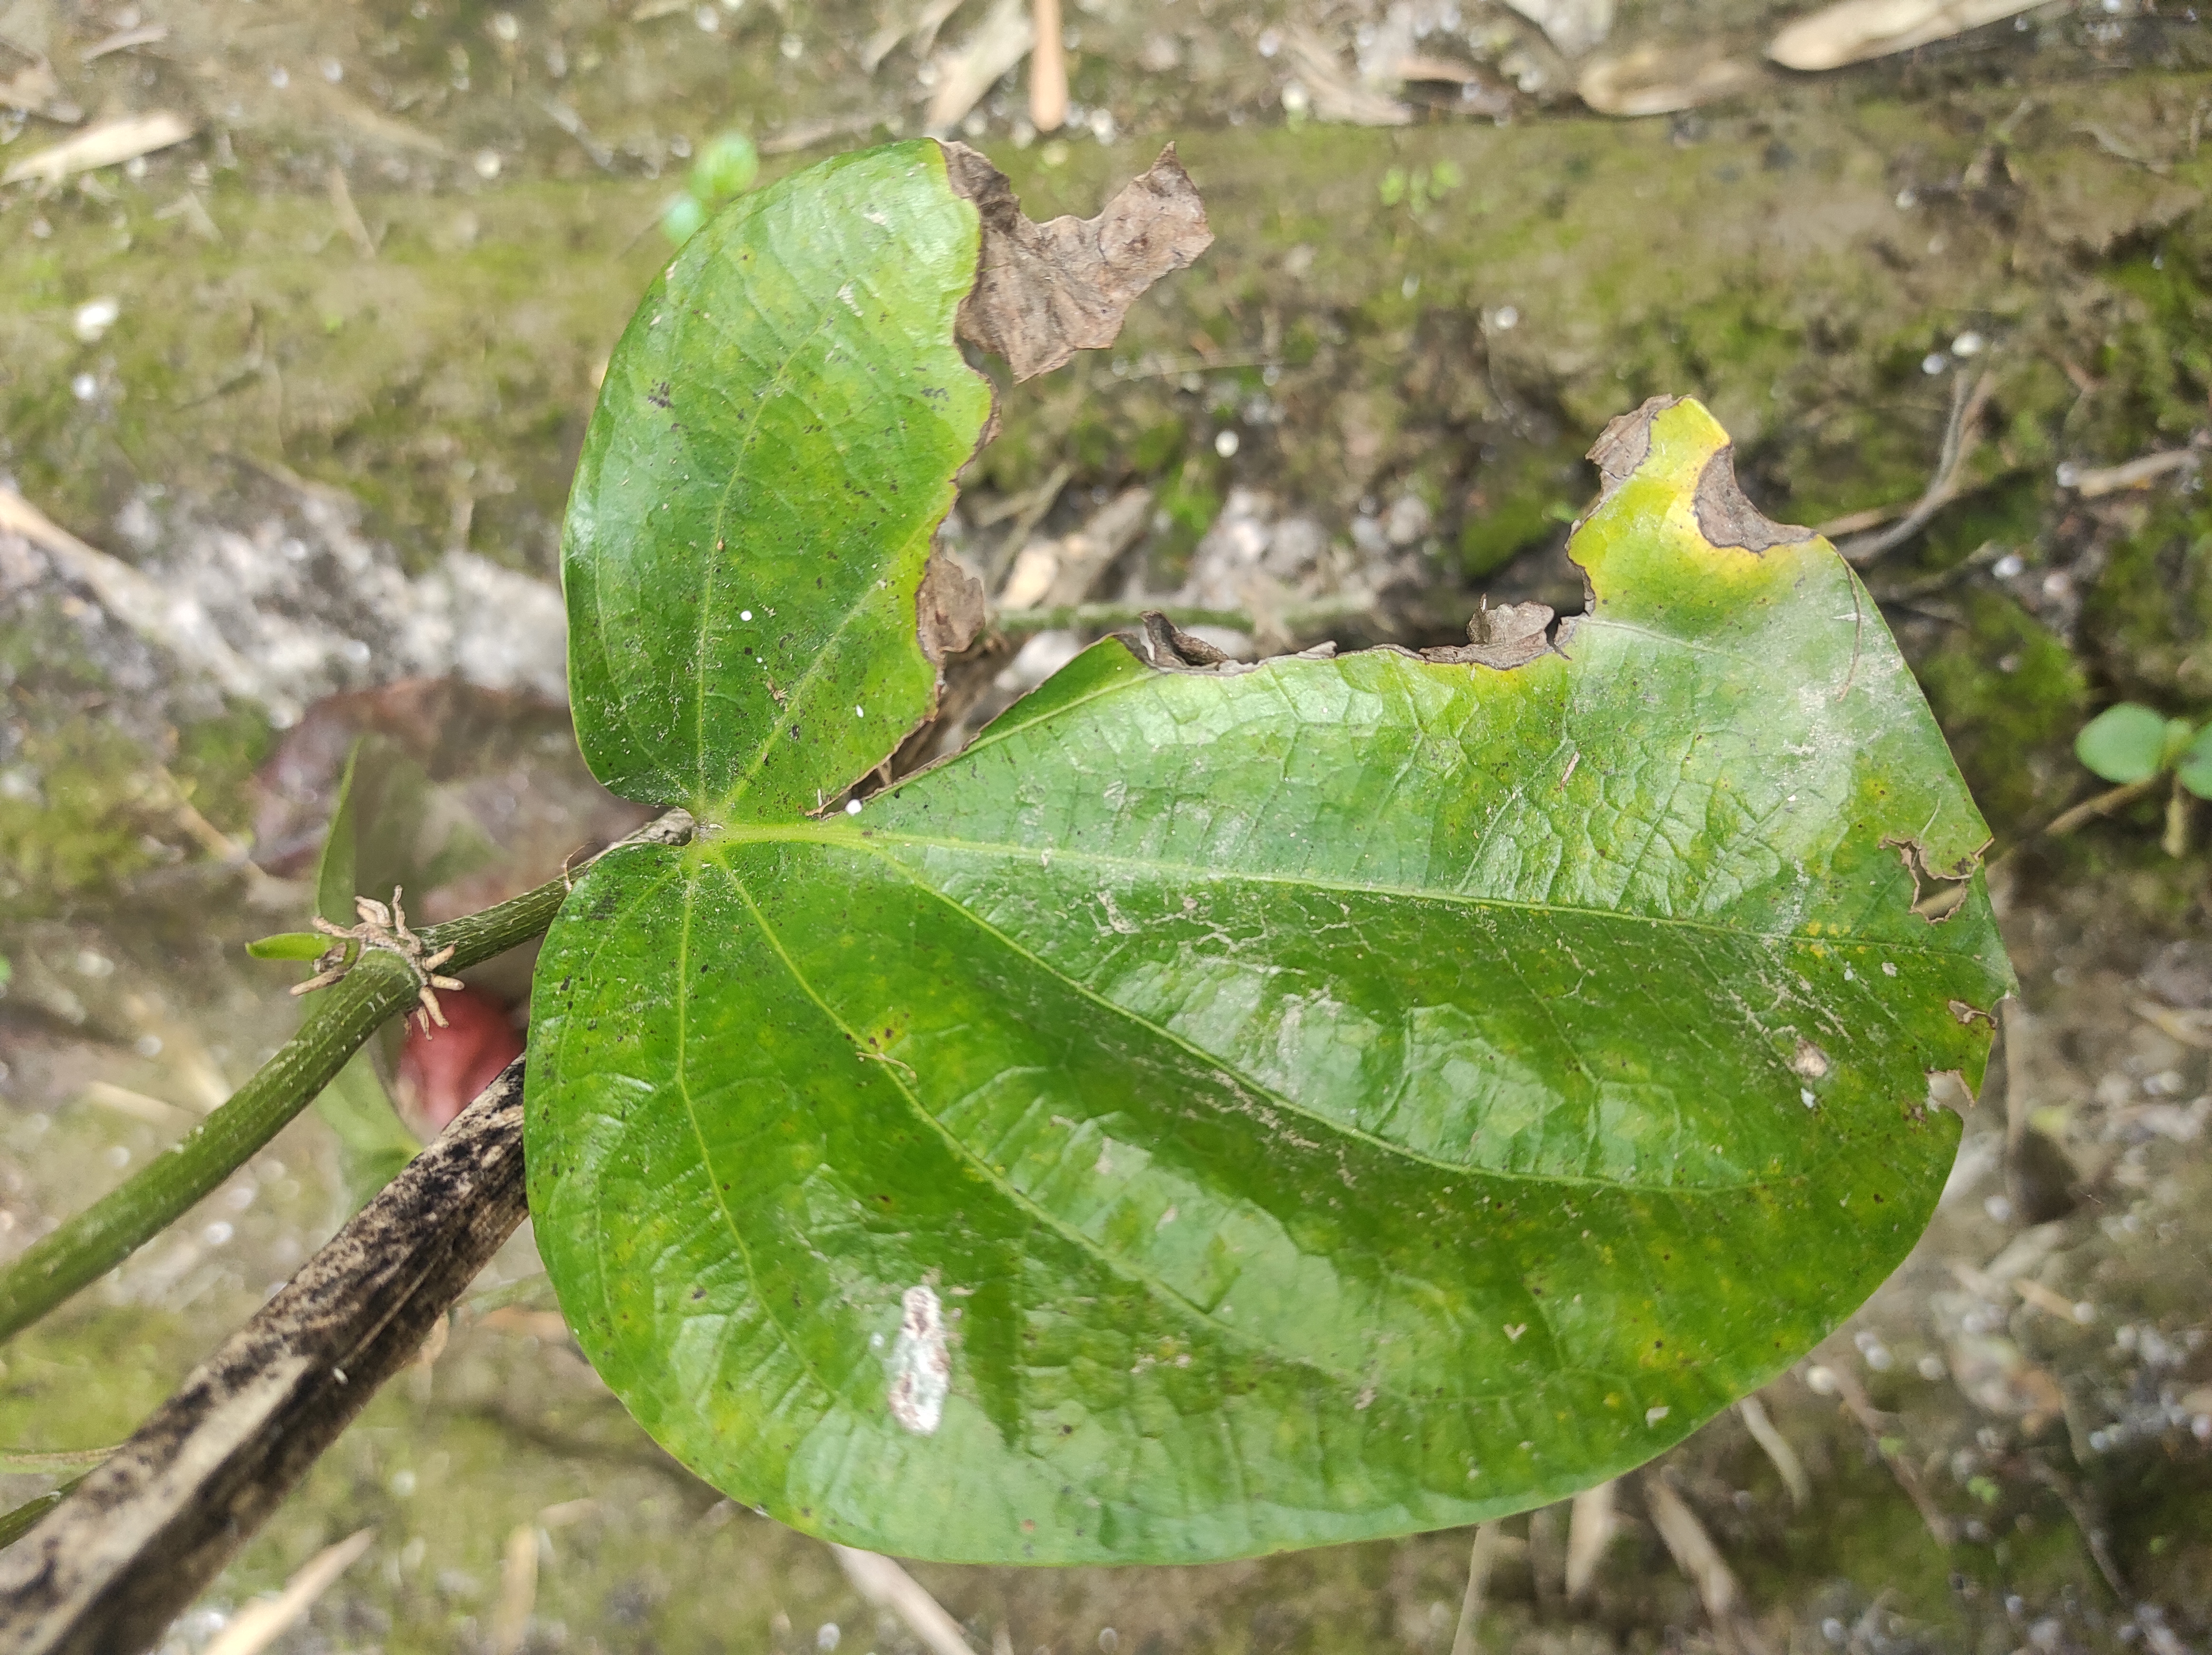
Label: Fungal_Brown_Spot_Disease